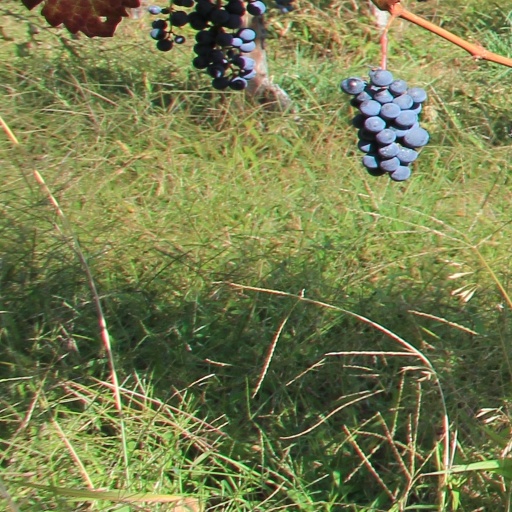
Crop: grape